Ernő Kállai

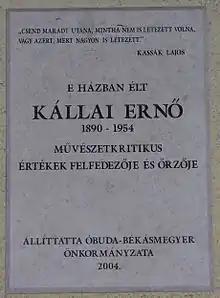
Commemorative plaque, erected at his former home, 76 Kiscelli Street, Budapest

Ernő Kállai (9 November 1890, Săcălaz – 28 November 1954, Budapest) was a Hungarian art critic who was involved in the promotion of and theorisation around Constructivism.